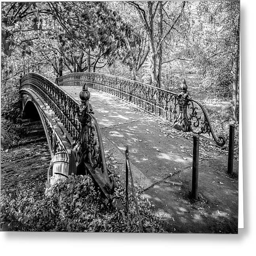
greeting card featuring filming location by man